St. Cuthbert's beads

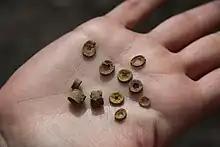
A thread could be passed through the central lumens of these crinoid fossils.

St. Cuthbert's beads (or Cuddy's beads) are fossilised portions of the "stems" of crinoids from the Carboniferous period. Crinoids are a kind of marine echinoderm which are still extant, and which are sometimes known as "sea lilies". These bead-like fossils are washed out onto the beach and in medieval Northumberland were strung together as necklaces or rosaries, and became associated with St Cuthbert.